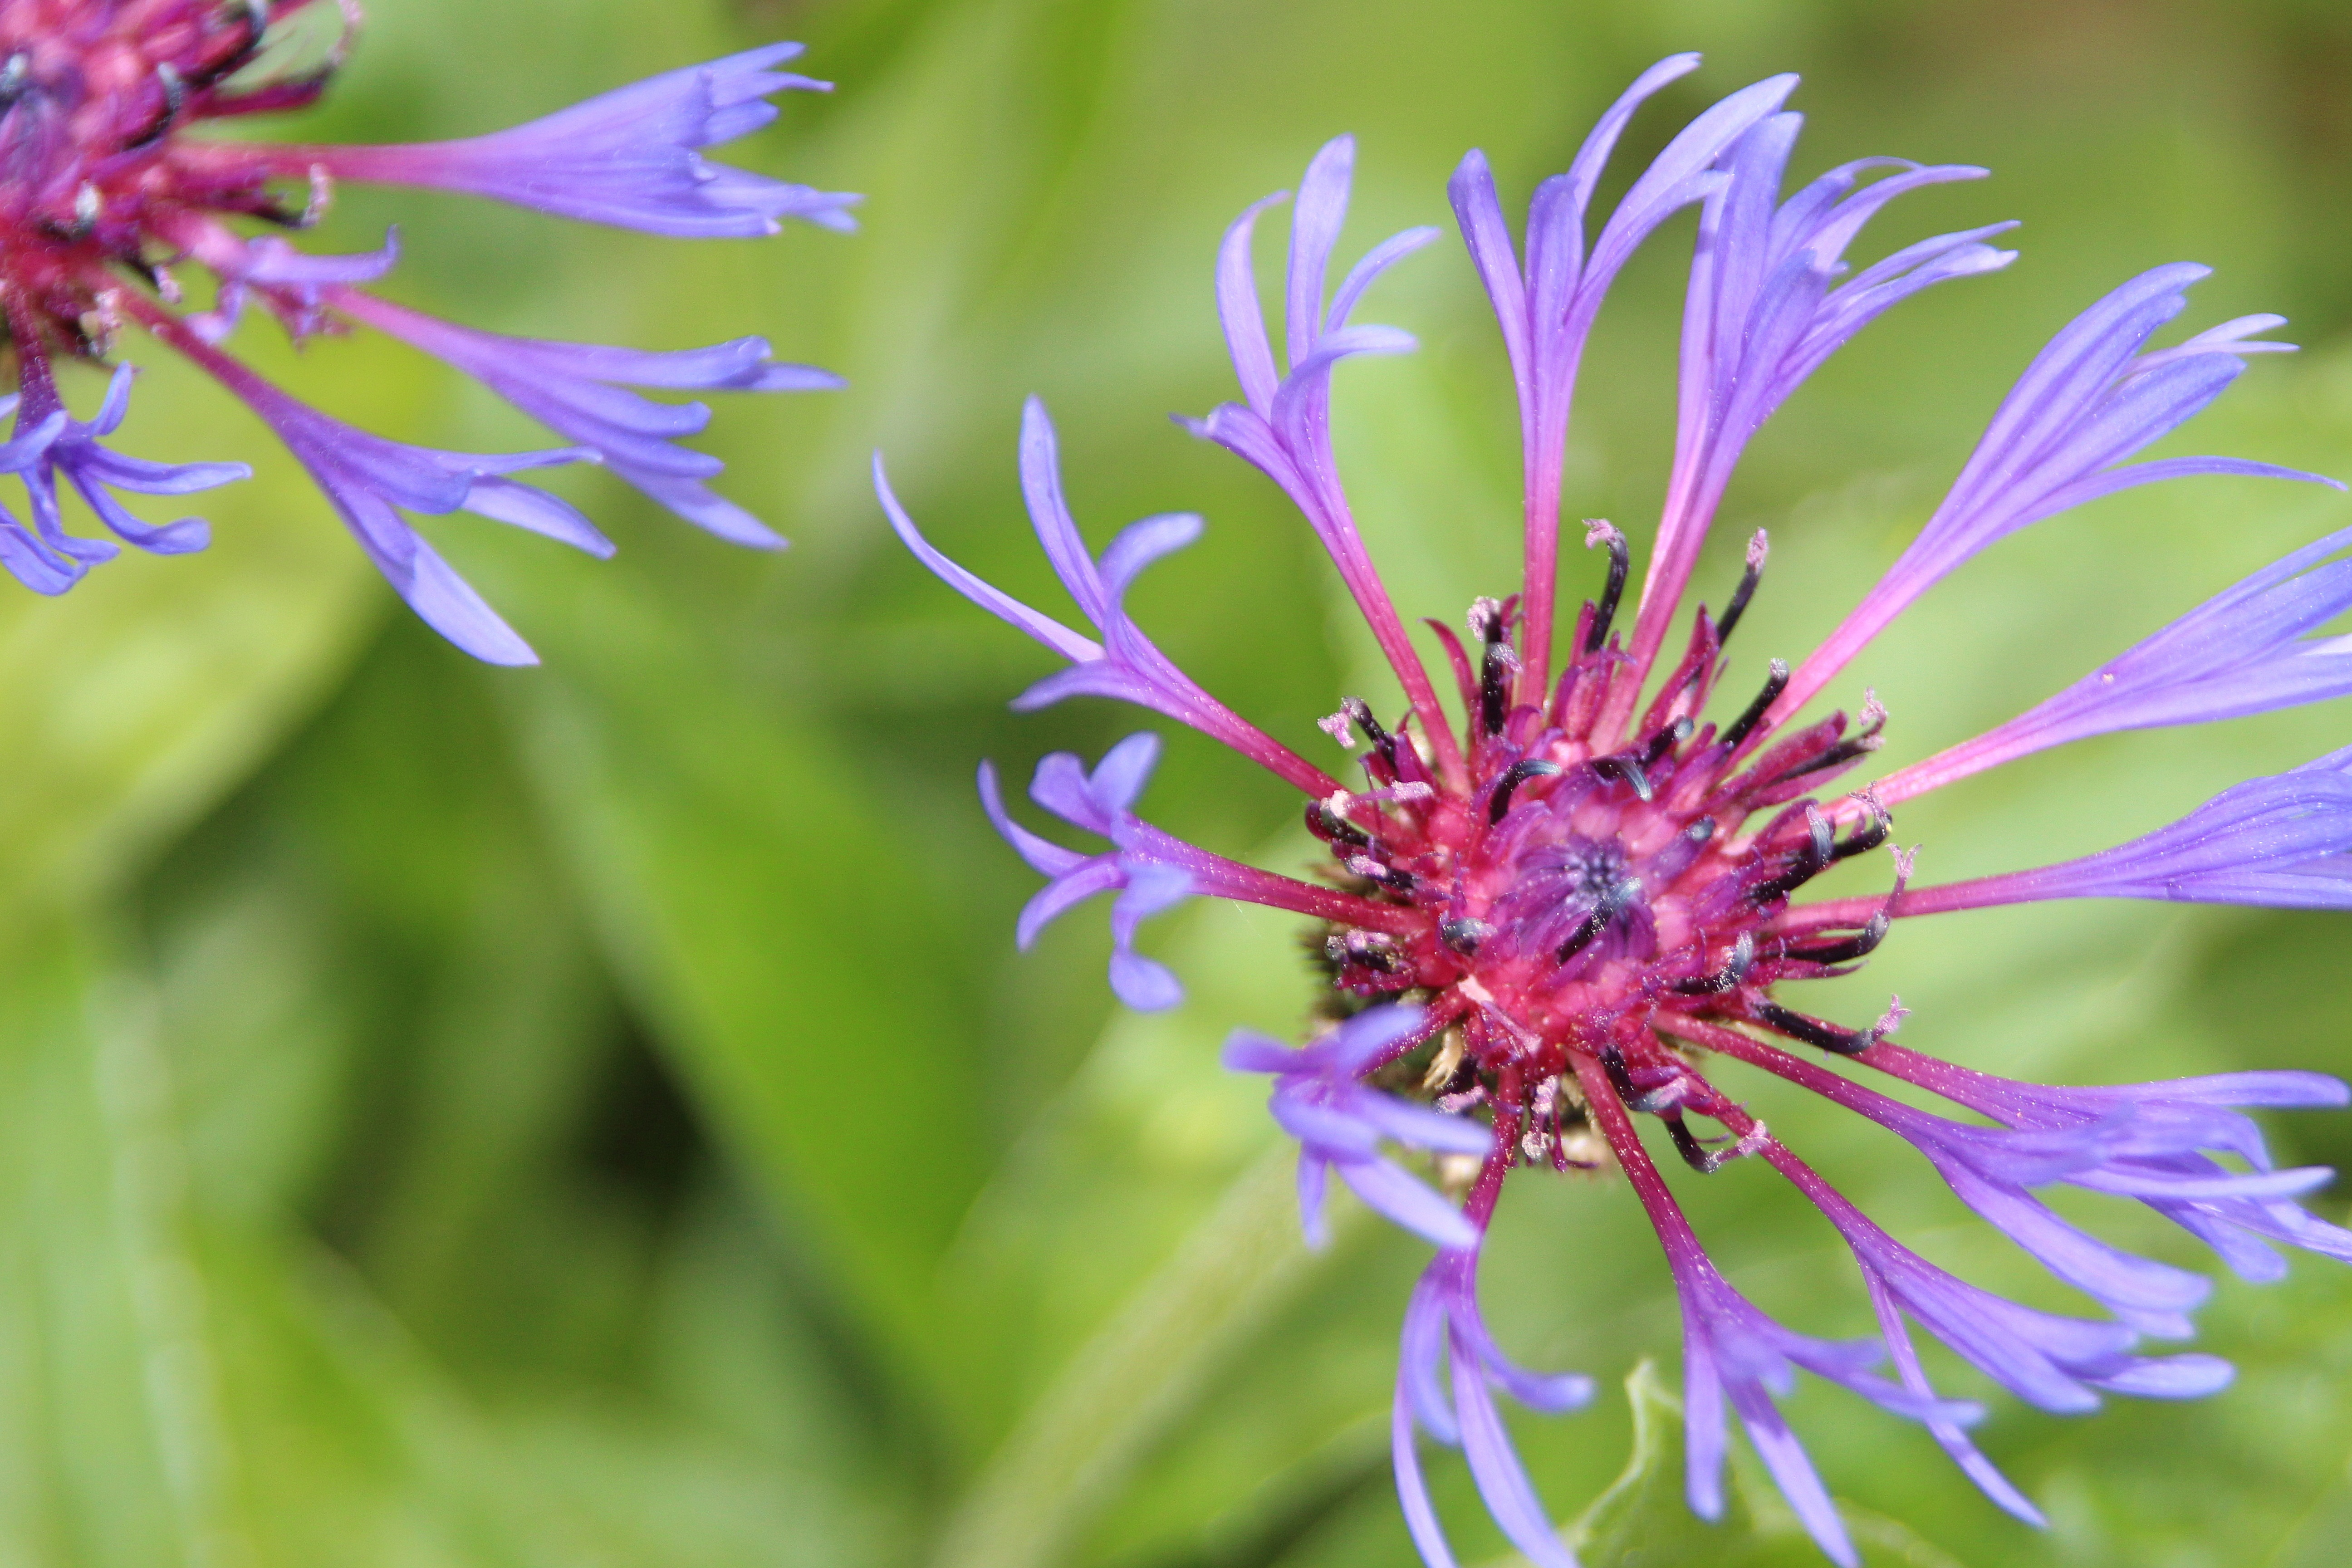
nature, blossom, plant, photography, meadow, flower, petal, bloom, summer, herb, botany, flora, wildflower, close up, pointed flower, nectar, macro photography, flowering plant, natural plant, mountain crumpled, land plant